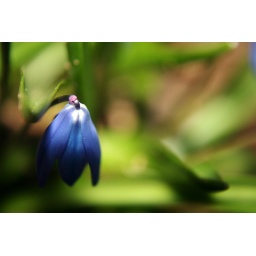
A blue crocus in the grass in my backyard.